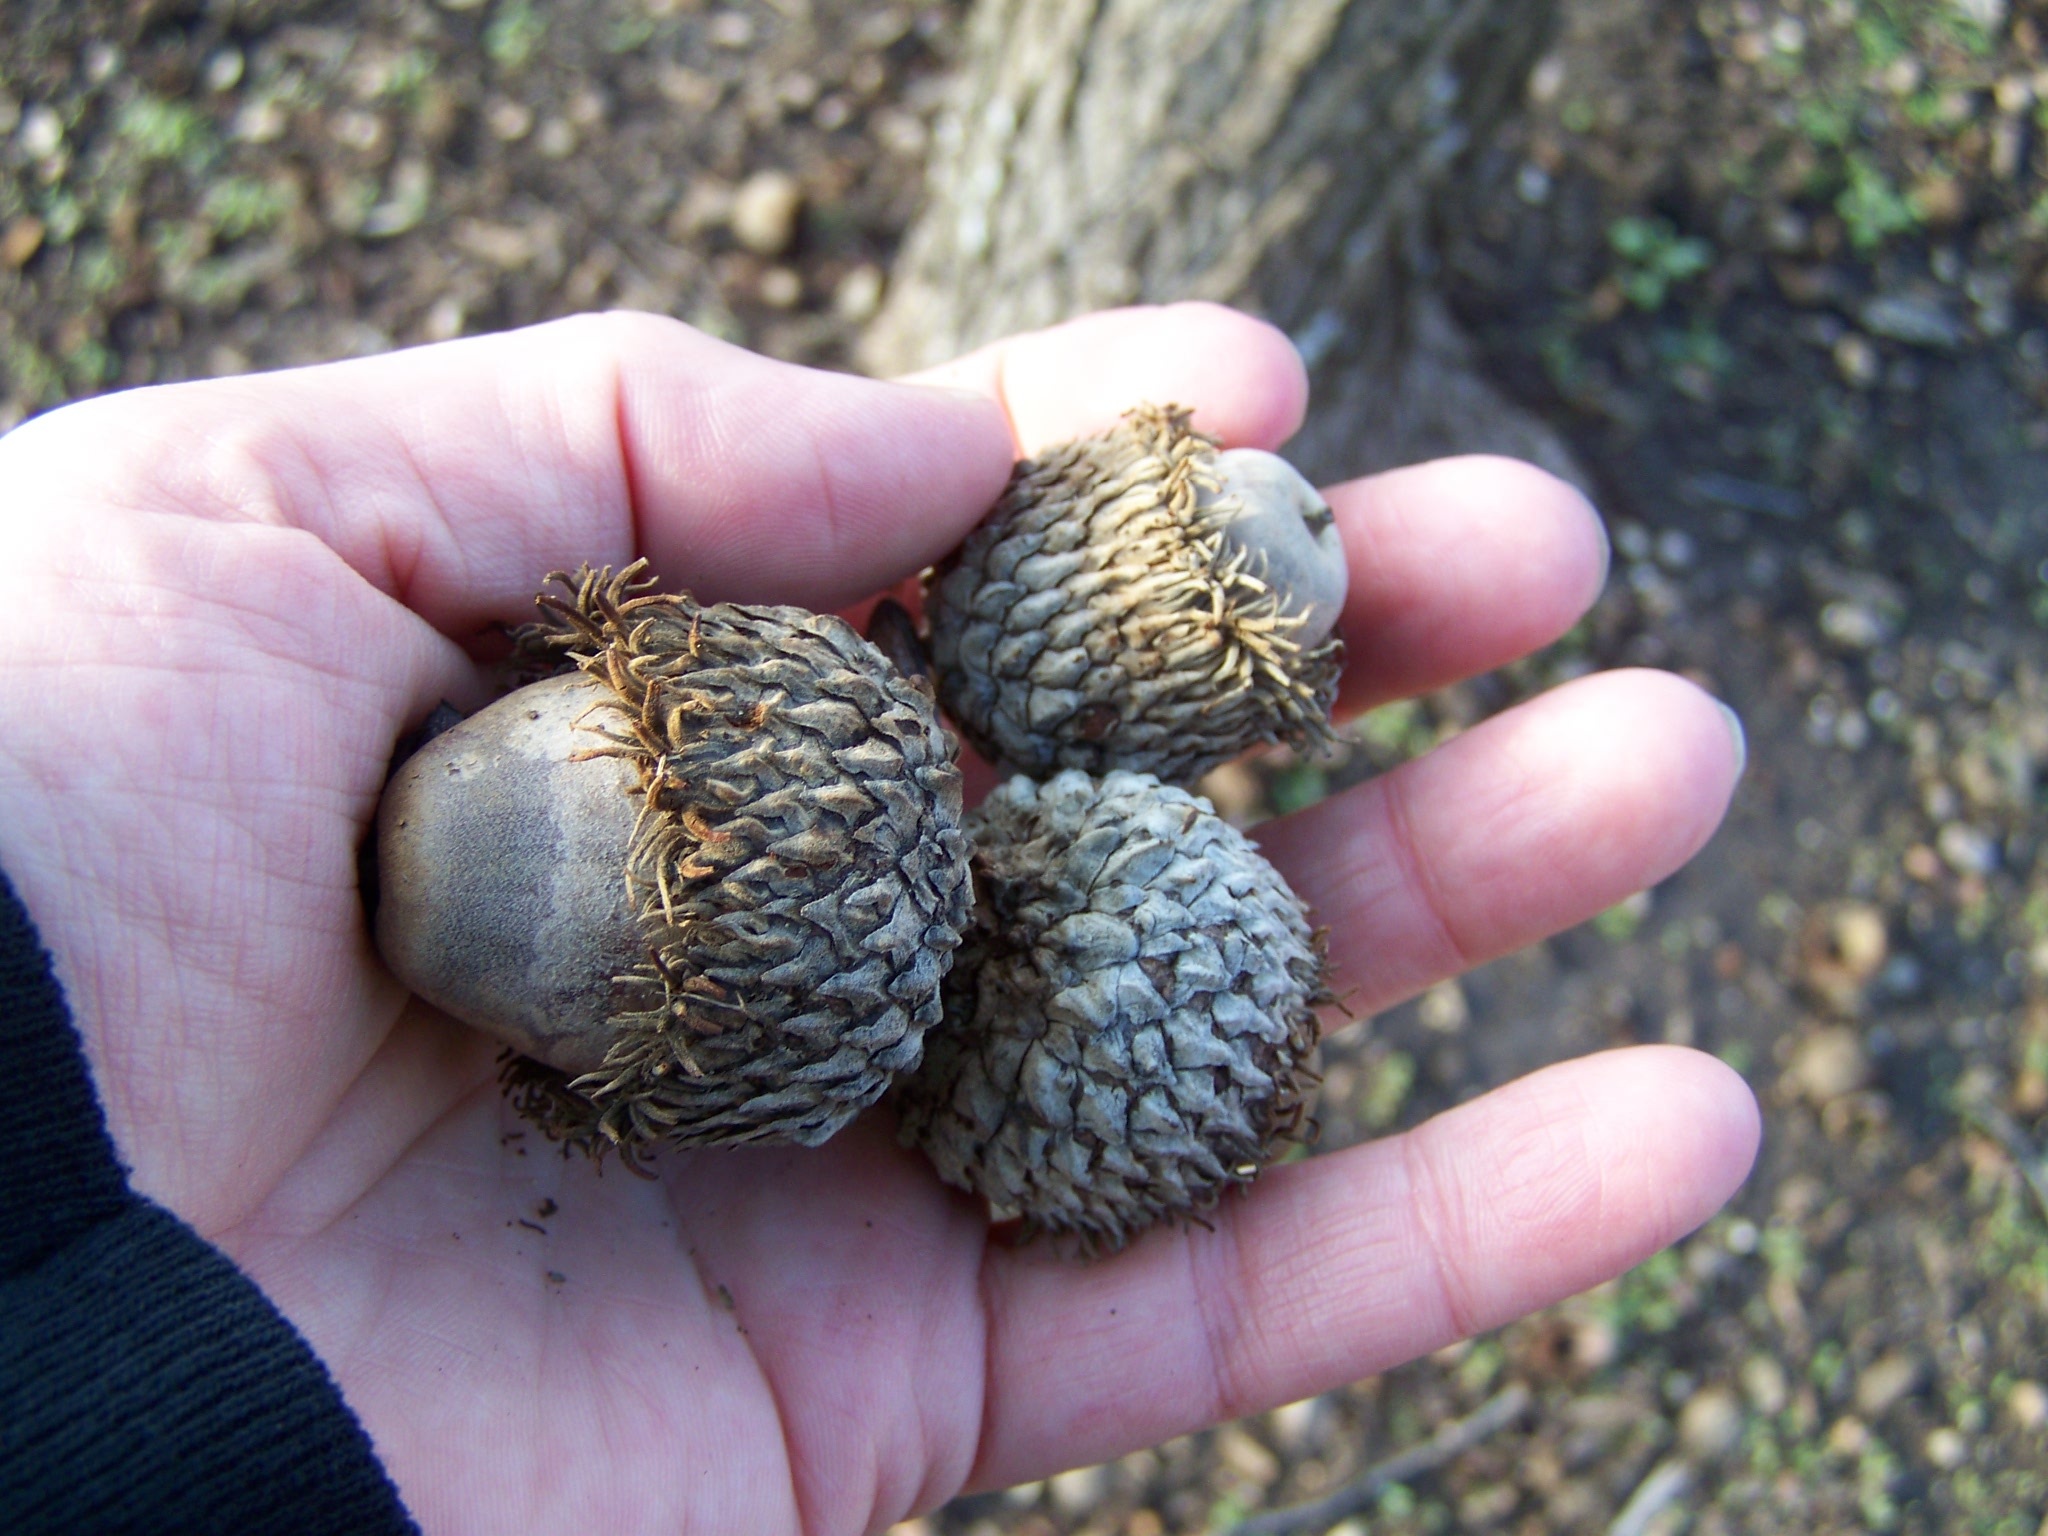
hand, tree, nature, plant, leaf, flower, food, produce, natural, autumn, flora, acorn, oak, acorns, mossy, flowering plant, woody plant, land plant, nuts seeds, conifer cone, overcup